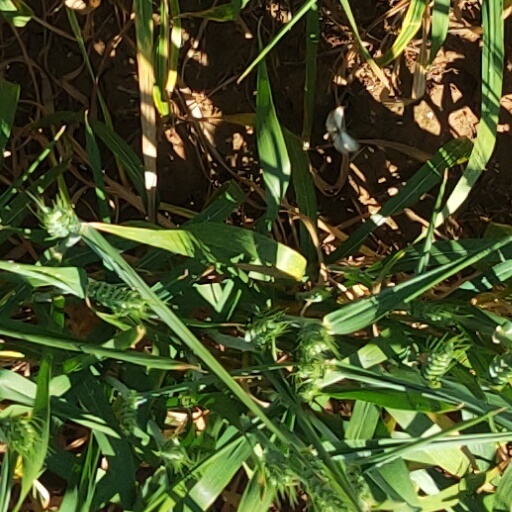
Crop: wheat